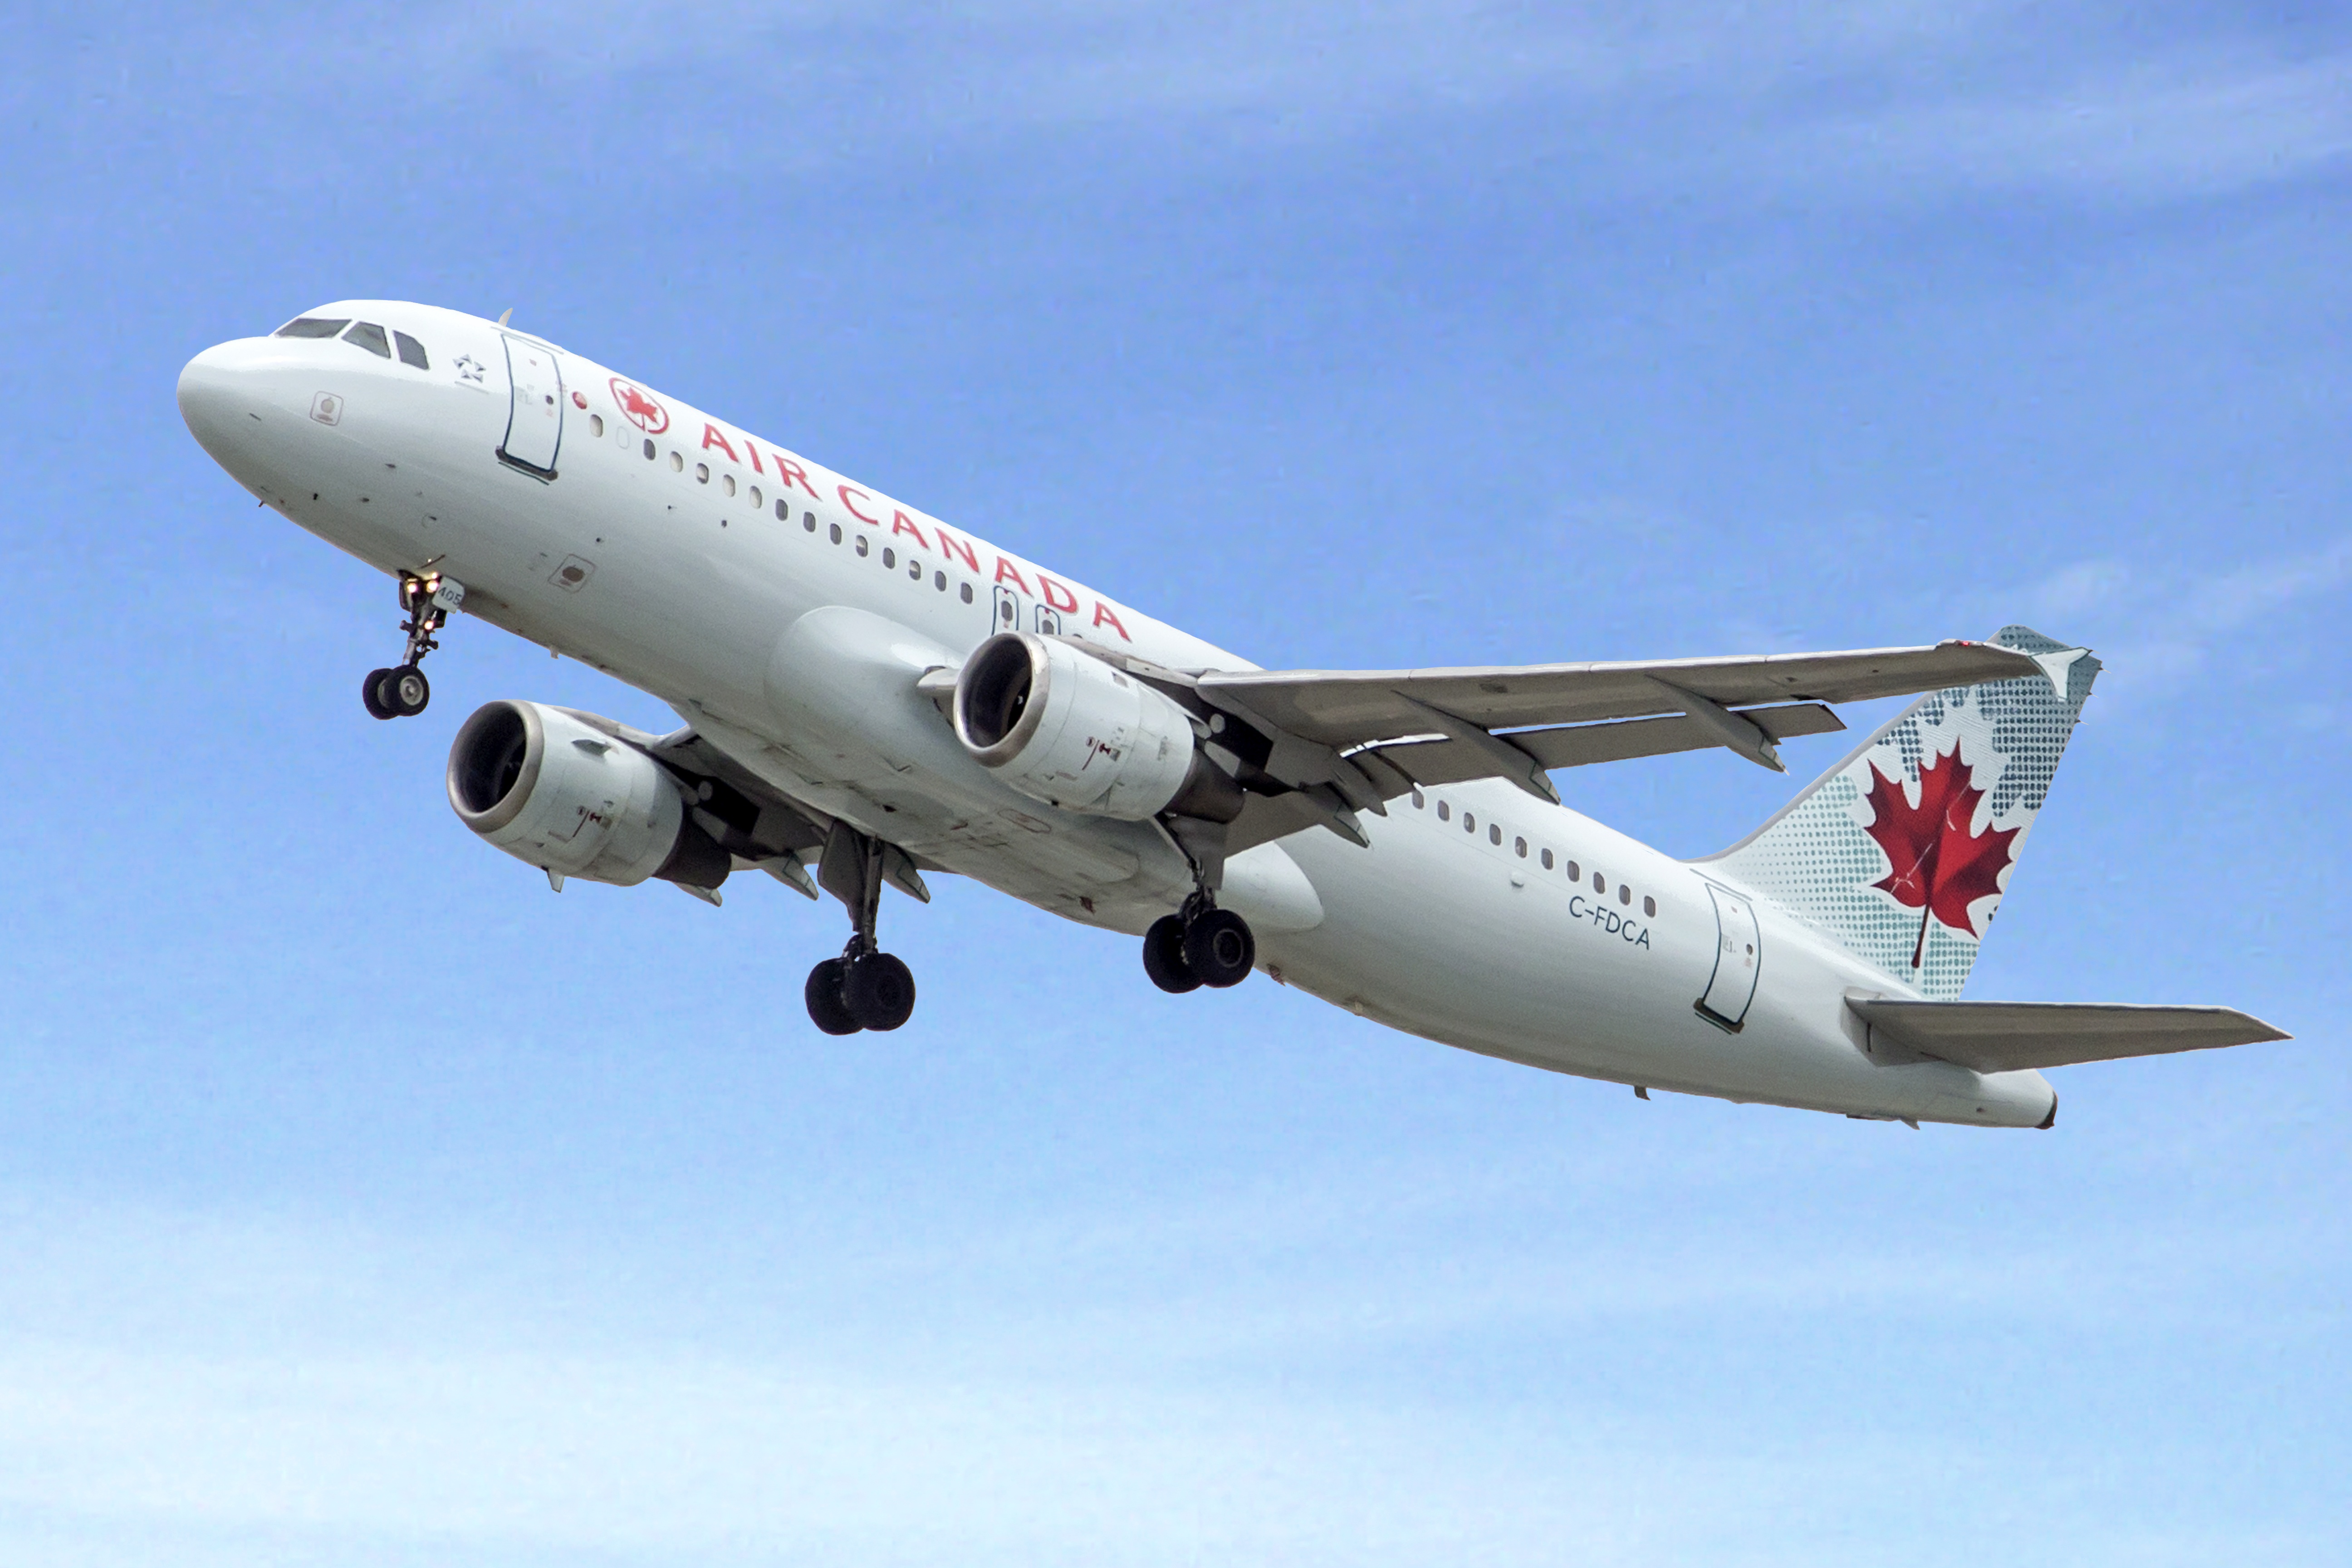
sky, air, fly, airport, travel, airplane, plane, aircraft, jet, transportation, transport, vehicle, airline, journey, aviation, flight, corporate, business, tourism, trip, departure, airplanes, airliner, airbus, passenger, boeing, jet aircraft, airbus a330, boeing 777, air travel, atmosphere of earth, wide body aircraft, narrow body aircraft, airbus a320 family, boeing c 40 clipper